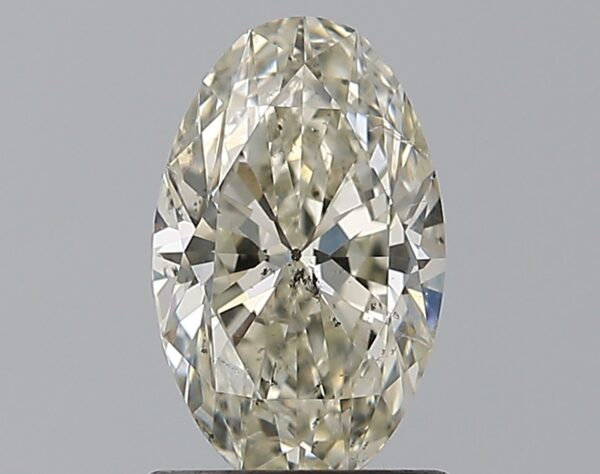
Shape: oval
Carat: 1.01
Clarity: SI1
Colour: L
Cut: EX
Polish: EX
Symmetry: EX
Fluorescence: F
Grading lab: GIA
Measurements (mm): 8.71 x 5.38 x 3.33